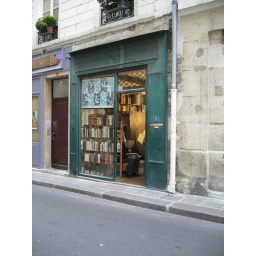
Closeup of a book shop near our hostel - with the cute little old shopkeeper.